Citroën Type C 5HP

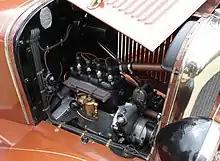
5HP engine with Solex carburetter

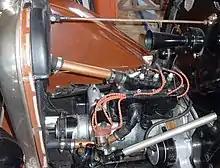
Engine with RB magneto

To avoid distortion of the U-shaped side members, the ladder frame was trapezoidal and reinforced by cross beams.